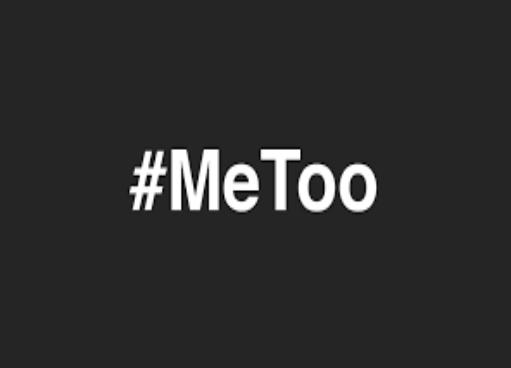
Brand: me too
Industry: Electronic